St Abbs Lifeboat Station

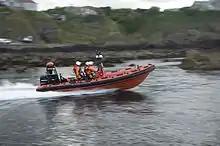
St Abbs Lifeboat "Thomas Tunnock"

Following the withdrawal, the campaign shifted focus towards establishing an independent charity to operate St Abbs Lifeboat Station (boathouse and slipway were owned by the community and not the RNLI). Within two months, £60,000 was raised through fundraising efforts. Then, in late November 2015, Sir Boyd Tunnock, owner of Thomas Tunnock & Sons Ltd, a Scottish confectionery company, contributed £260,000 towards the purchase of a new lifeboat.